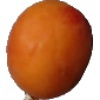
Label: apricot